2019 Java blackout

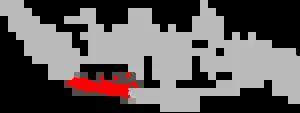
Provinces affected by the blackout. Not all areas within the political borders are affected.

The blackout began at 11:50 local time, when Jakarta MRT authorities began to detect the loss of electrical supply, rendering its trains inoperable and requiring people stuck inside to evacuate. Jakarta LRT and KRL Commuterline also suffered from the blackout making TransJakarta the only mass transit transportation remaining in operation at the time of the blackout. The governor of Jakarta, Anies Baswedan made TransJakarta and Jakarta MRT services free of charge until the end of the day.